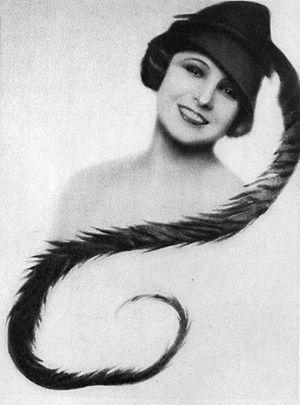
La Jana, née Henriette Margarethe Niederauer à Mauer le 24 février 1905 et morte à Berlin le 13 mars 1940, est une danseuse et actrice germano-autrichienne.